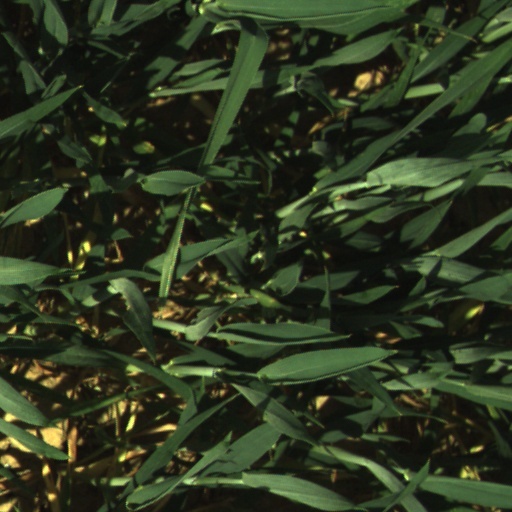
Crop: wheat